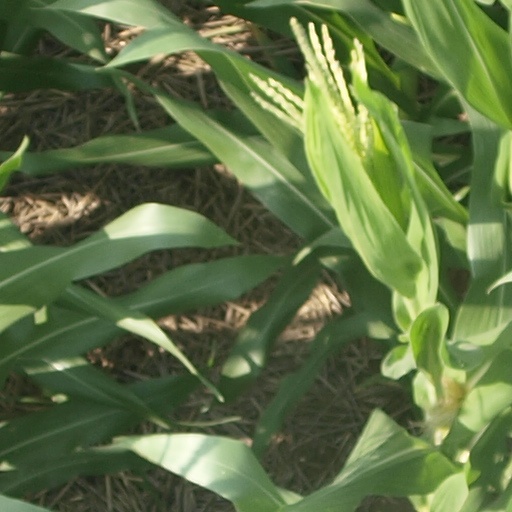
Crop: maize; corn